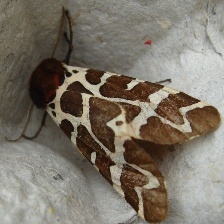
Species: GARDEN TIGER MOTH